Dynamic combinatorial chemistry

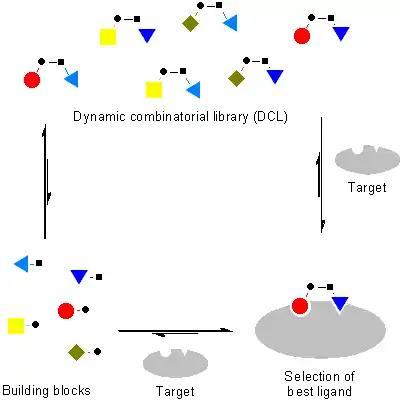
Scheme illustrating the theory of protein-directed dynamic combinatorial chemistry (DCC).

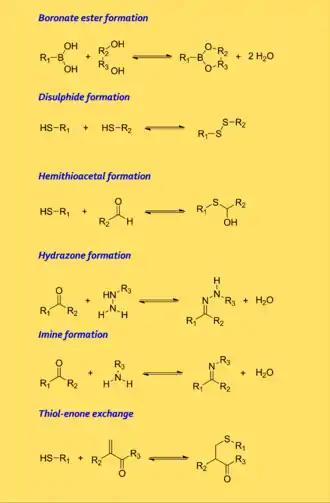
Types of reversible covalent reactions that have been applied in protein-directed dynamic combinatorial chemistry (DCC).

The development of Protein-directed DCC has not been straightforward because the reversible reactions employed must occur in aqueous solution at biological pH and temperature, and the components of the DCL must be compatible with proteins.